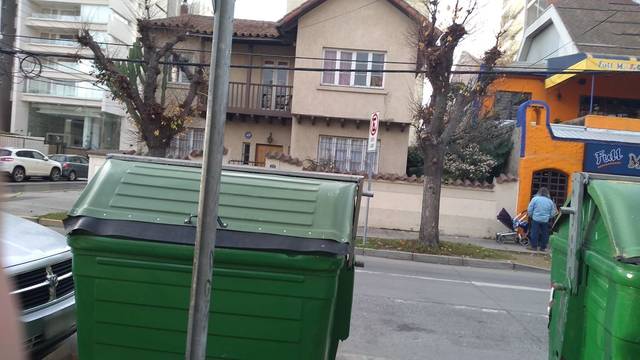
Region: Chile
Coordinates: -33.021, -71.558